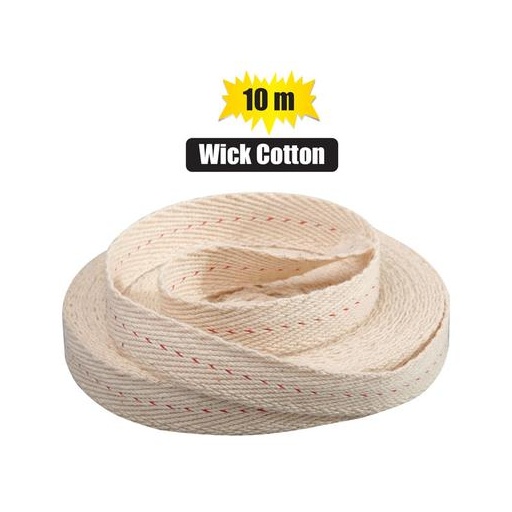
Wick Cotton - 7/8 Inch Width - 10 Meter Roll
This long roll of cotton is perfect for making your own candles at home. It's soft, easy to cut, and just the right size for fun candle-making projects. Shipping & Order Info Free Shipping: On orders of R750.00 or more Price: Per item, unless described as Bulk or Pack Lead Time: 2 – 4 Working Days Standard Shipping: R99 on orders below R750.00
Brand: Albatross Wholesale
Category: Arts & Entertainment > Hobbies & Creative Arts > Arts & Crafts > Art & Crafting Materials > Olfactory Arts Materials > Candle Making Materials > Wicks